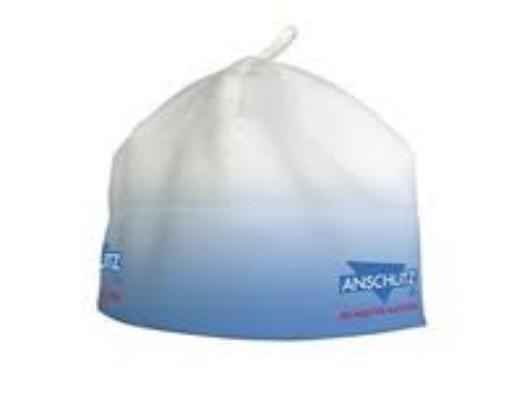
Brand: anschutz
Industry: Others